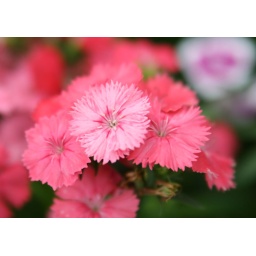
Cute flowers originated from japan so said the sign displayed before them. They come in many colors........